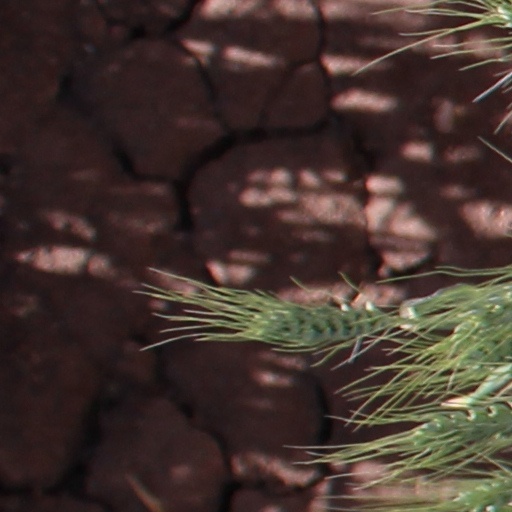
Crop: wheat